E.R. Gibson House

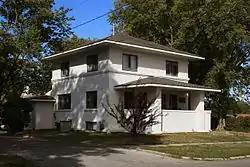

The E.R. Gibson House is a historic building located in Mason City, Iowa, United States. Built in 1912, this two-story stucco structure exhibits a strong Prairie School influence. It features a wide eaves, hip roof, a central chimney, and casement windows of leaded glass. The house was listed on the National Register of Historic Places in 1980.